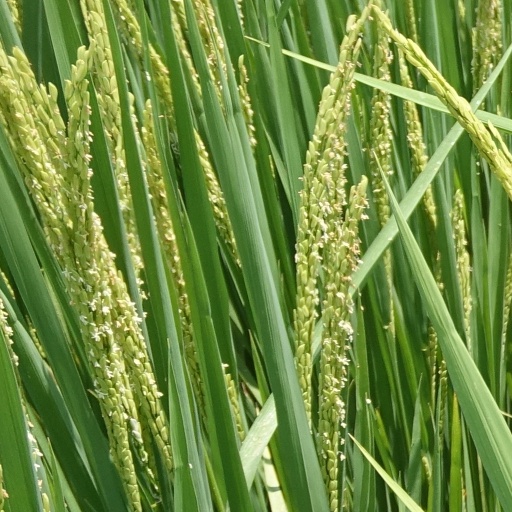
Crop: rice